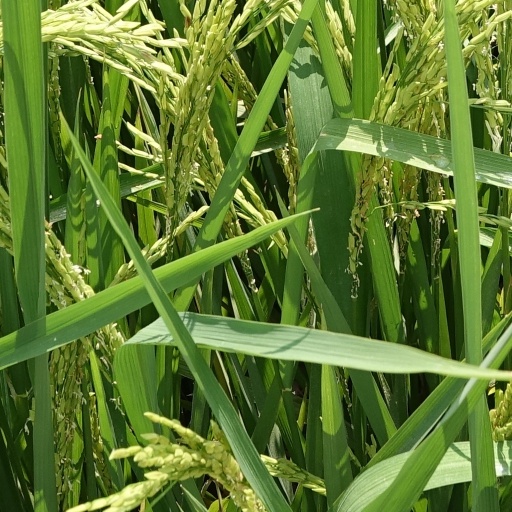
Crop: rice